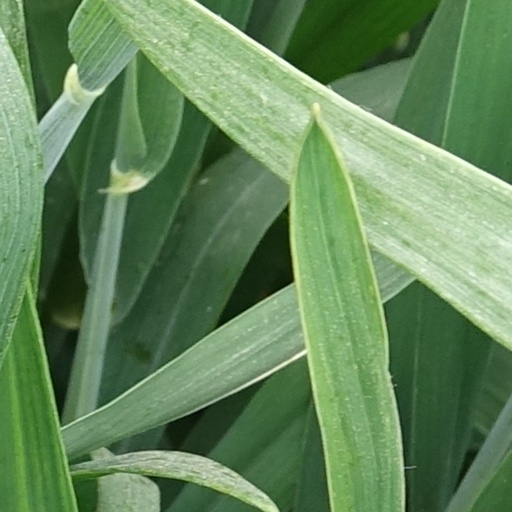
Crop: wheat